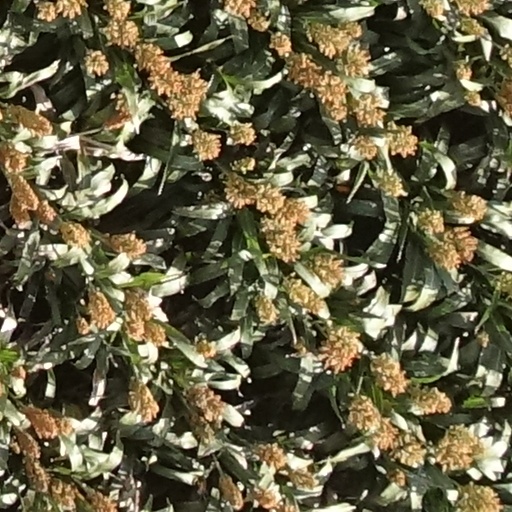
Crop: sorghum